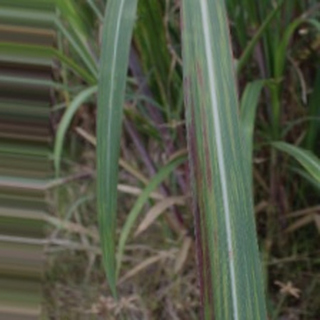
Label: sugarcane_bacterial_blight